Italian Armed Forces

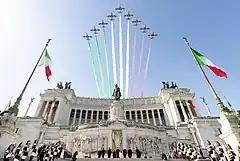
The "Frecce Tricolori", with the smoke trail representing the national colours of Italy, above the Altare della Patria in Rome during the celebrations of the "Festa della Repubblica" on 2 June 2022

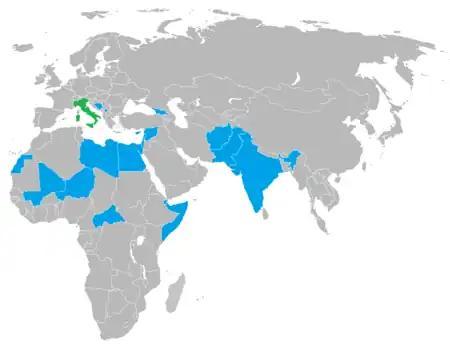
Operations of the Italian Armed Forces highlighted on a map of Afro-Eurasia

The Tomb of the Italian Unknown Soldier is a war memorial located in Rome under the statue of the goddess Roma at the Altare della Patria. It is a "sacellum" dedicated to the Italian soldiers killed and missing during war.